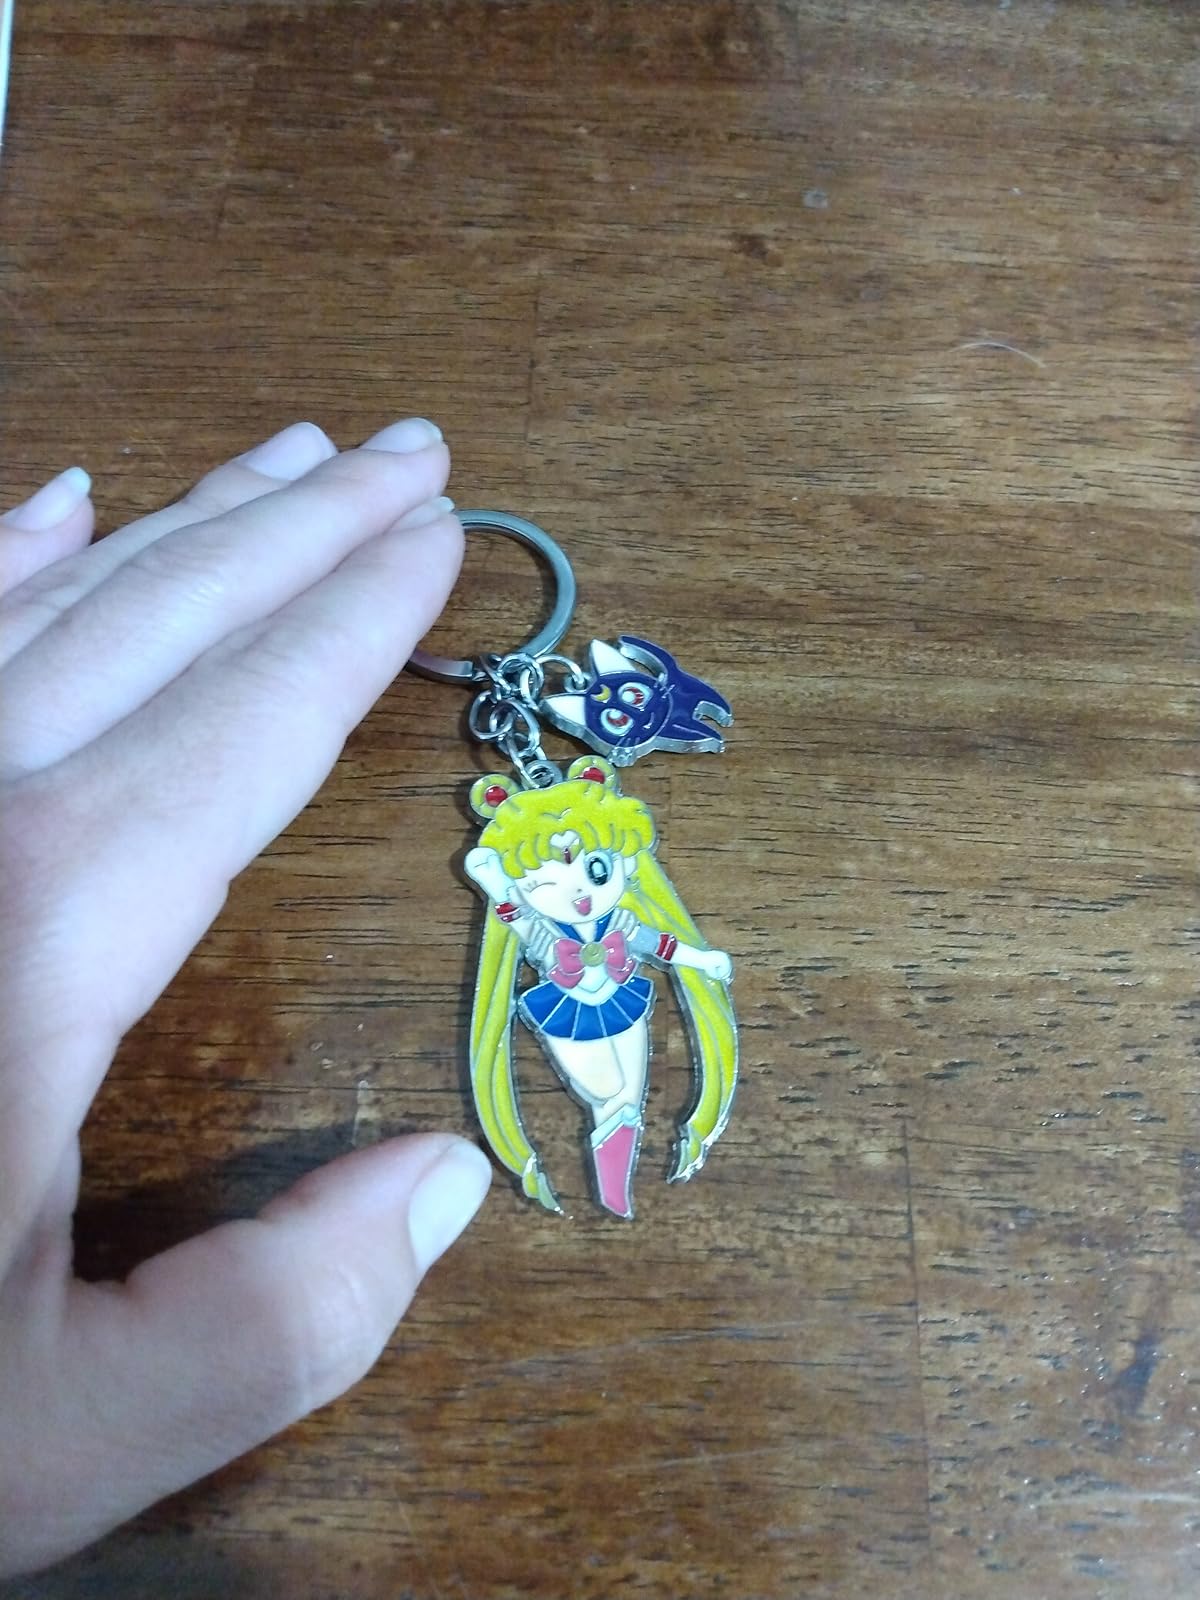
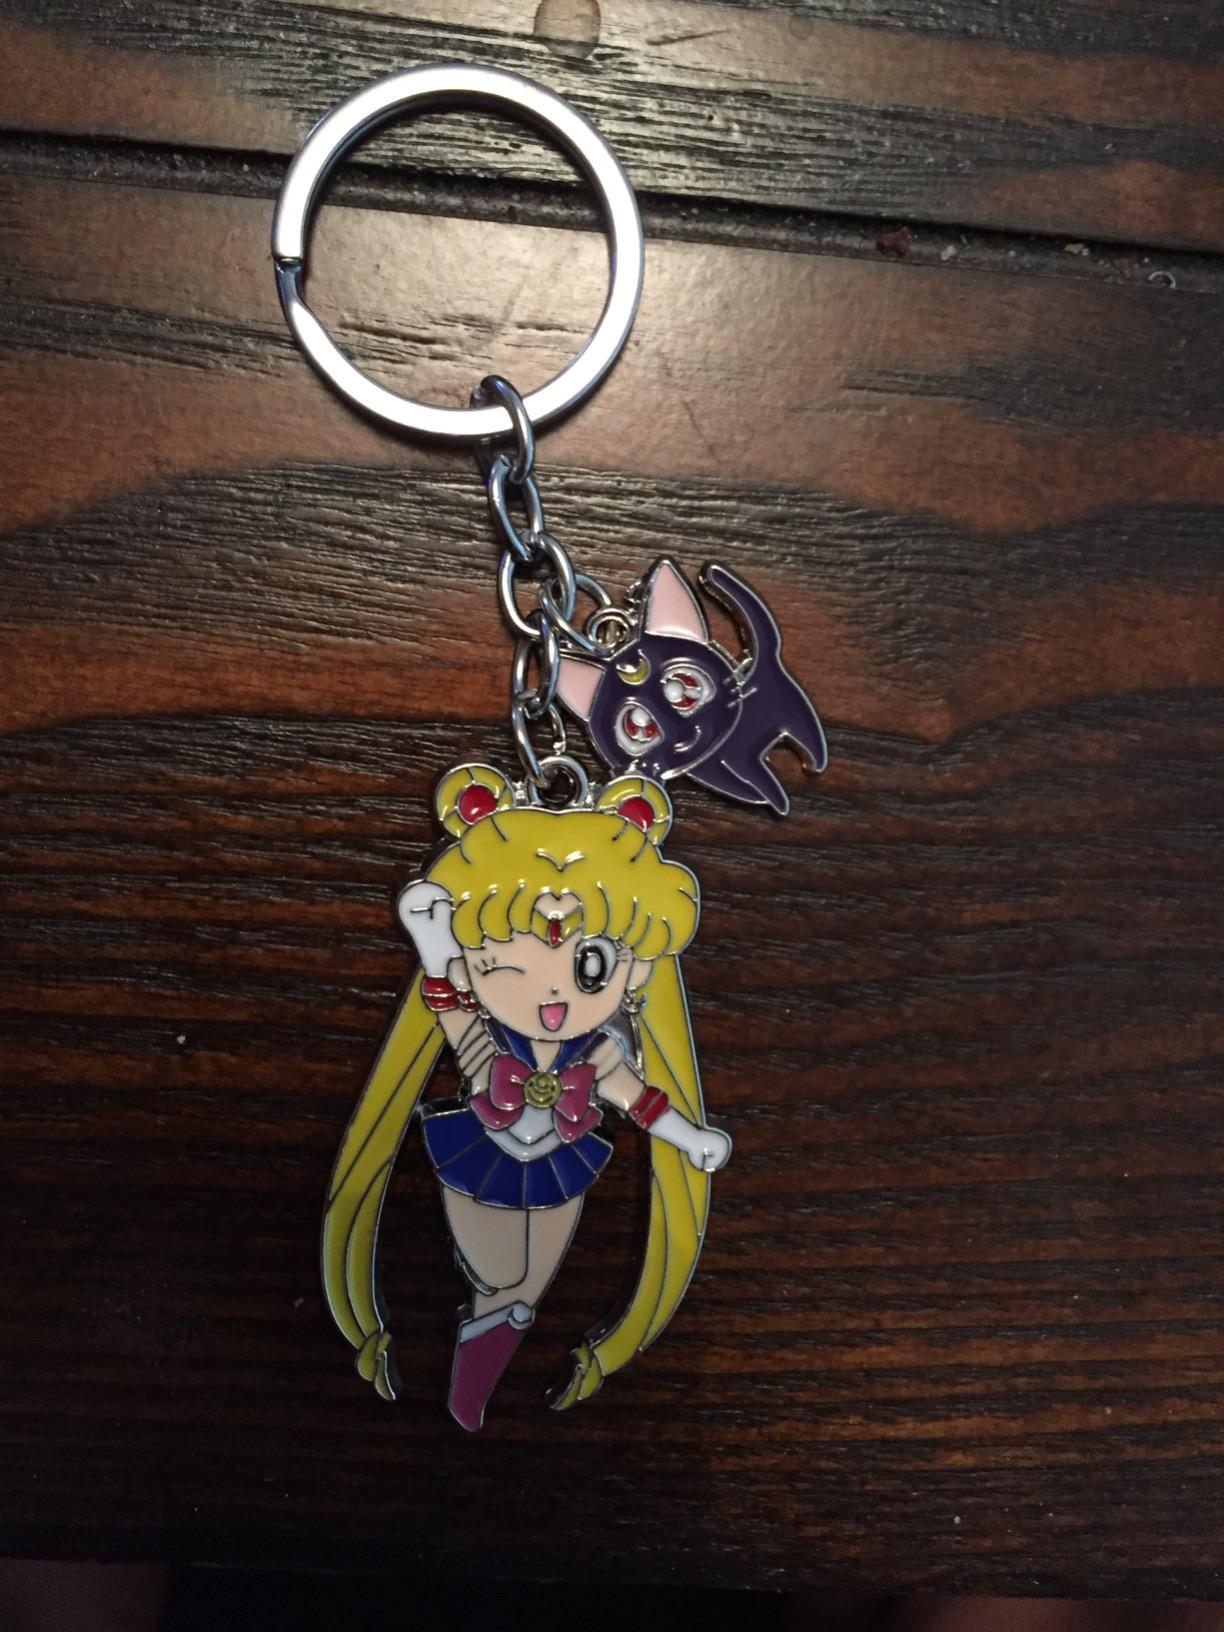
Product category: accessories_keychain
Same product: yes